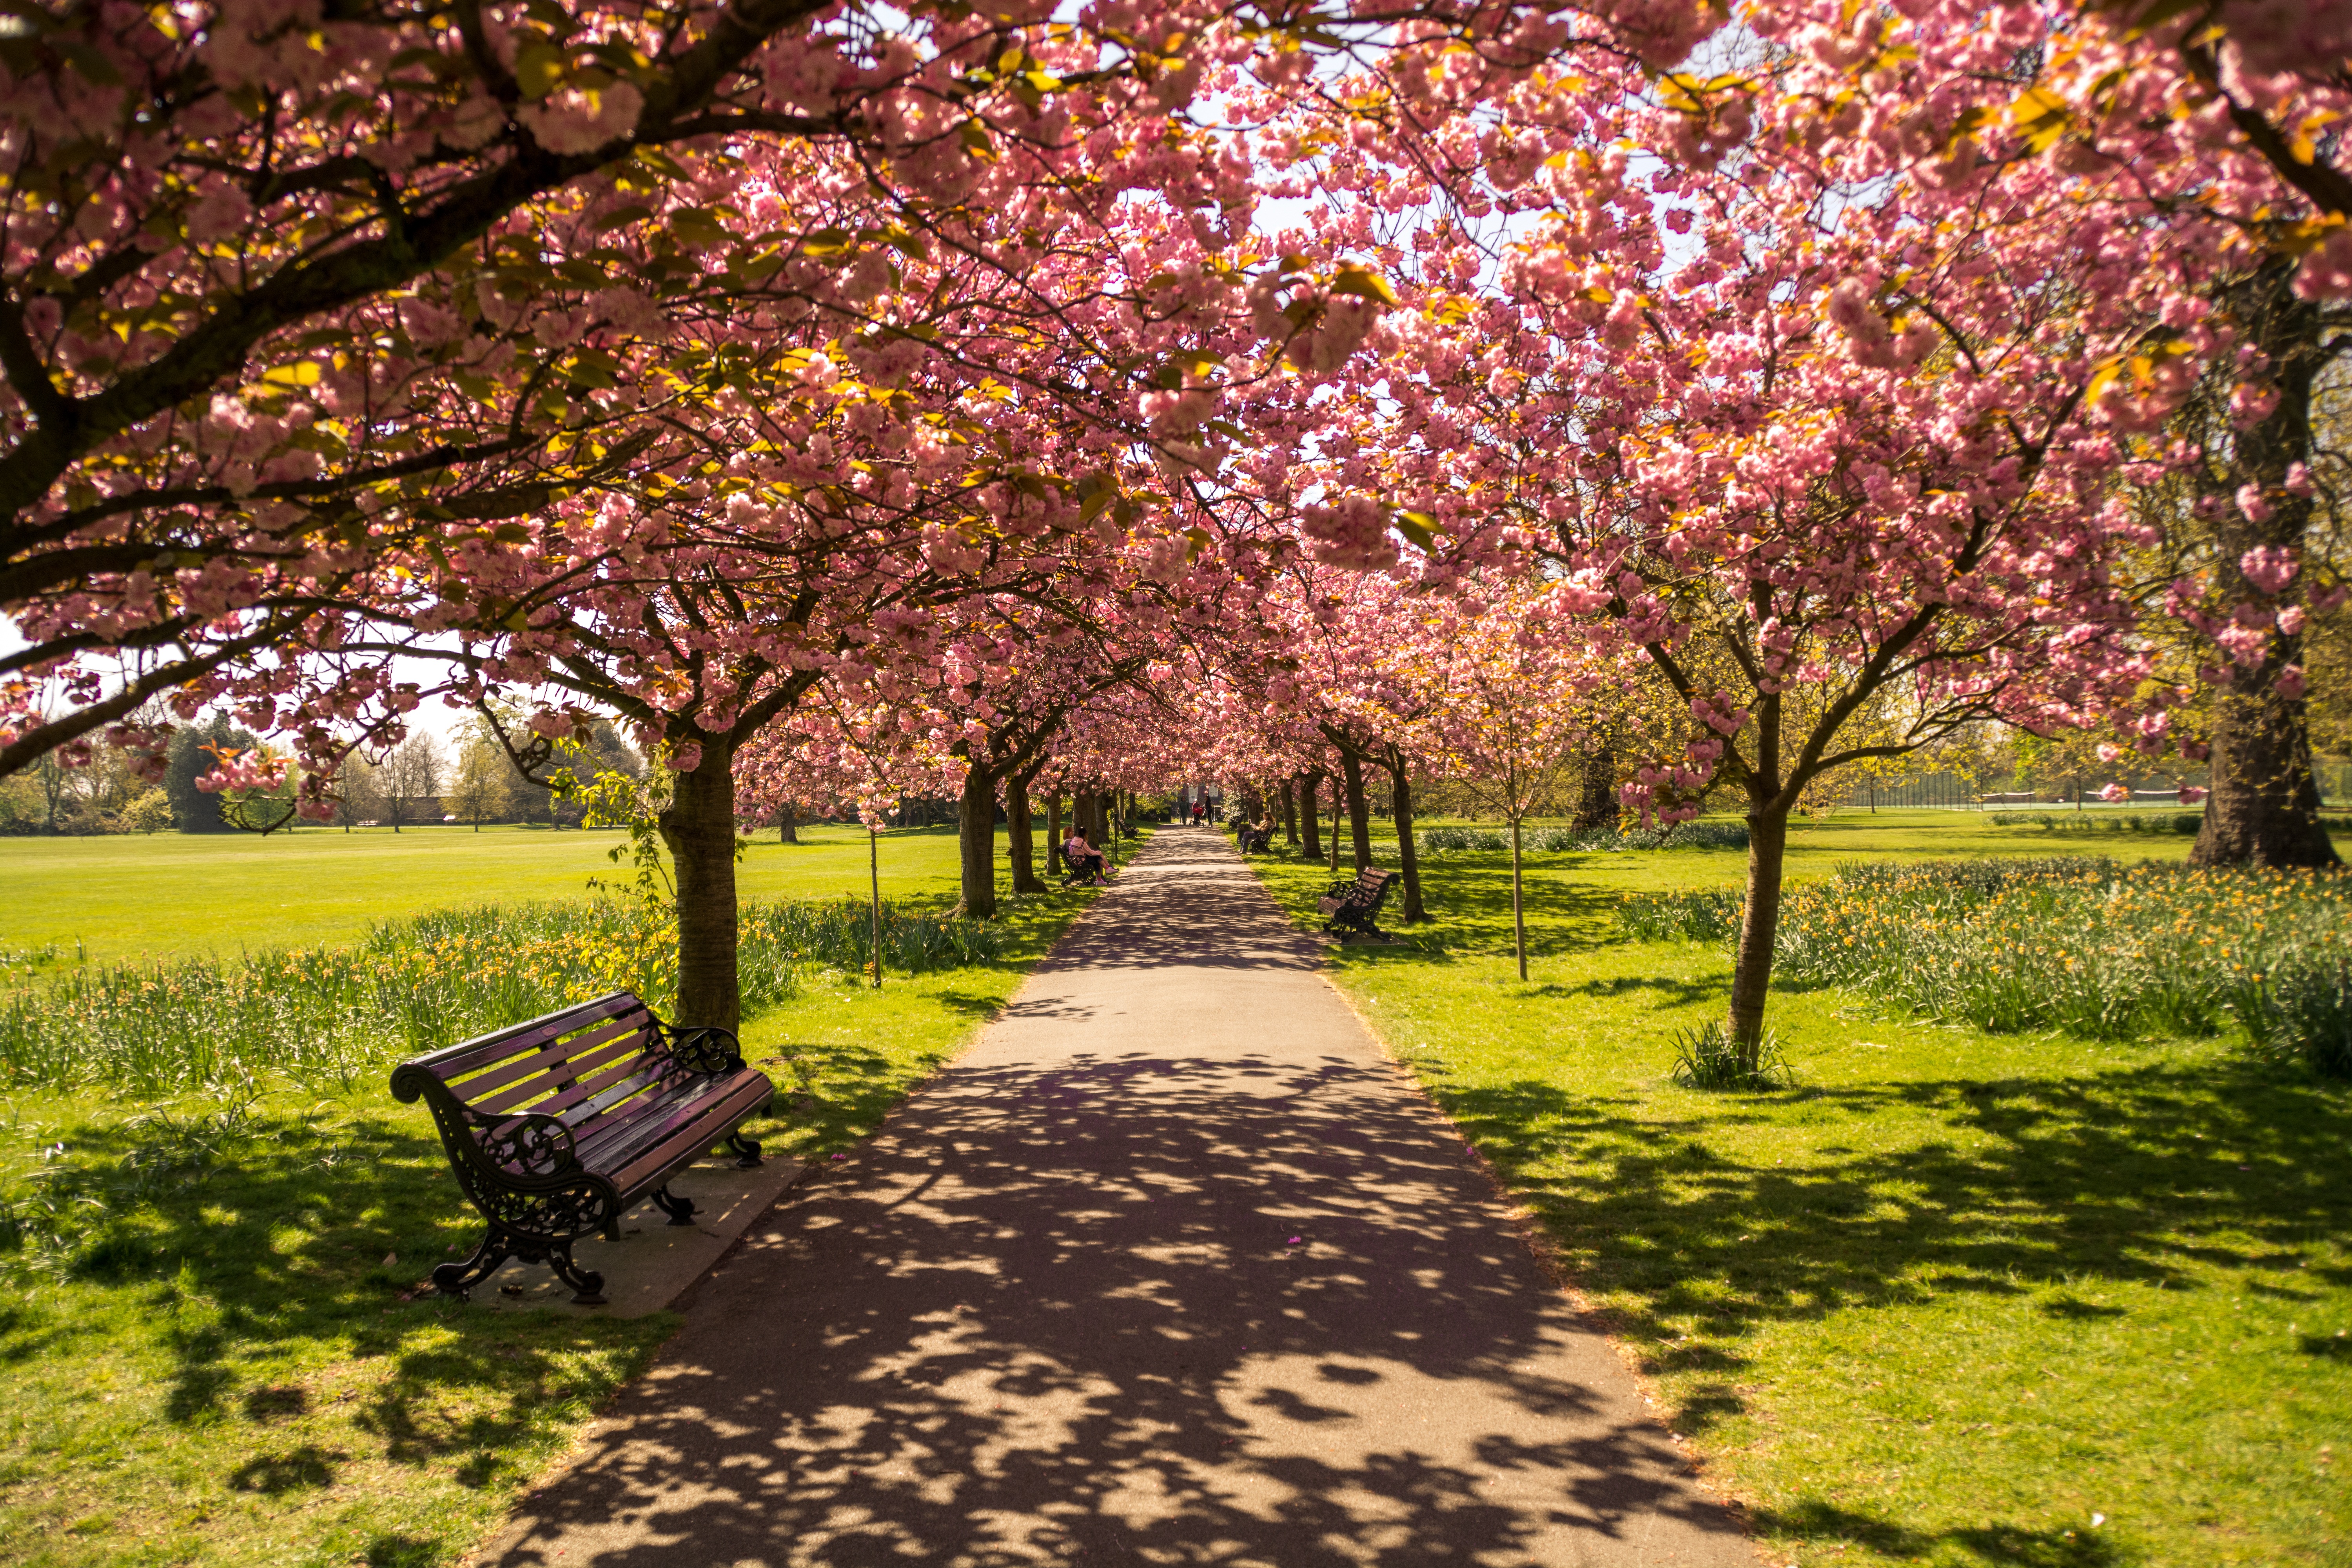
landscape, tree, water, nature, forest, path, grass, wilderness, blossom, light, architecture, plant, sky, sunshine, sun, white, leaf, flower, purple, lake, city, animal, urban, river, stone, reading, summer, travel, pond, wild, europe, stream, orange, spring, green, flow, red, scenic, color, natural, autumn, park, scenery, landmark, botany, blue, colorful, garden, tourism, pink, season, cherry blossom, outdoors, uk, england, capital, london, national, great, geology, vivid, british, big, scene, dramatic, layers, english, britain, united, kingdom, greenwich, vibrant, cherry, hyde